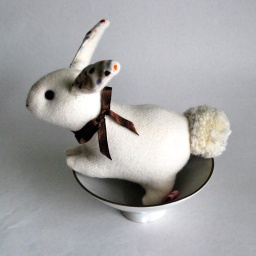
white bunny in bowl sideview